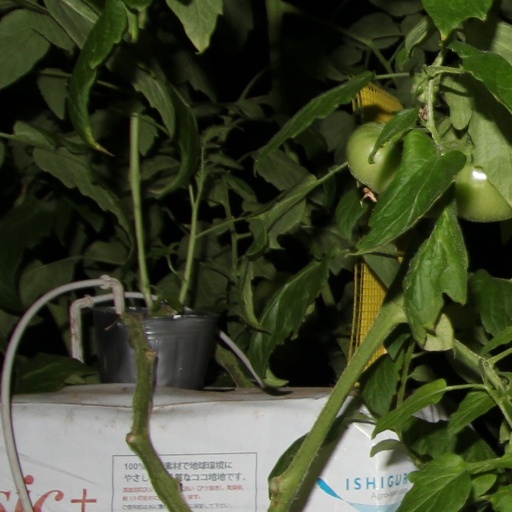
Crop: tomato